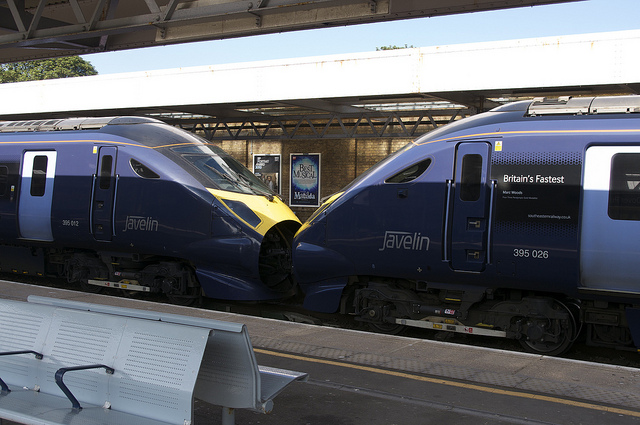
Two blue train engines facing one another in a station.

two trains in a train track at a train station